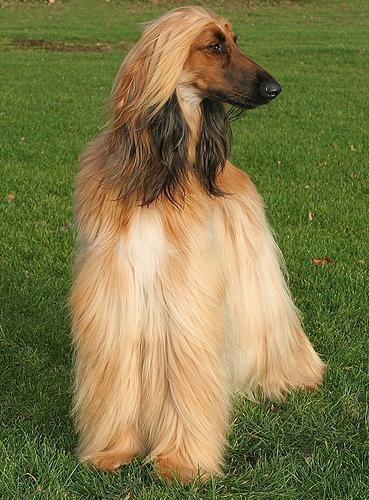
Afghan_hound